Baci di dama

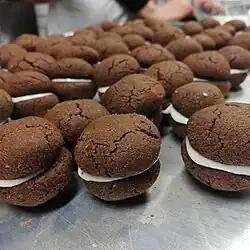
Chocolate with a white chocolate filling

originate from the town of Novi Ligure in the region of Piedmont. They were created in the 19th century as a way to utilize hazelnuts, which are . have been classified as a traditional, protected Piedmontese product (PAT, i.e. ).